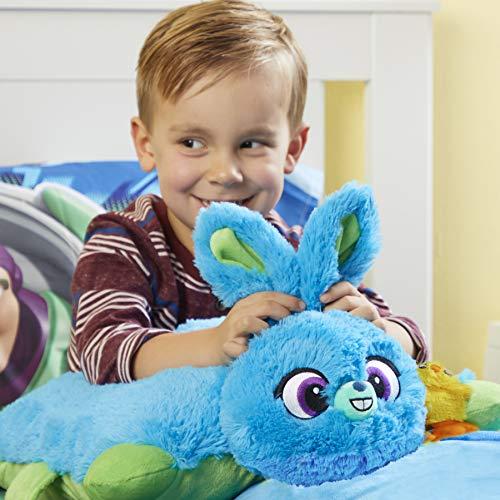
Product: Pillow Pets Bunny 16” & Ducky Mini Plush - Disney Toy Story 4 Stuffed Animal Set
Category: Toys & Games | Stuffed Animals & Plush Toys | Plush Pillows
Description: Toy story: get ready for some fun with ducky and bunny, two funny carnival toys from Toy Story 4.
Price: $18.75
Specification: ProductDimensions:12x8x6inches|ItemWeight:1.02pounds|ShippingWeight:1.02pounds(Viewshippingratesandpolicies)|ASIN:B07QY1WGTY|Itemmodelnumber:B07QY1WGTY|Manufacturerrecommendedage:0-12years